Indian Hills Community College

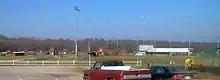
IHCC baseball complex in Centerville.

Indian Hills participates in the National Junior College Athletic Association in the following sports: